Helinho (basketball)

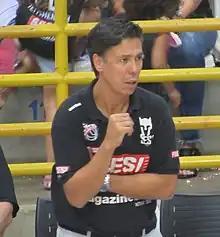
Helinho coaching for Franca in 2019

Hélio Rubens Garcia Filho (born 12 May 1975), commonly known as Helinho, is a Brazilian basketball coach and former player. Helinho is the current head coach of Franca. He is the son of Hélio Rubens Garcia, who was also a basketball coach and player.